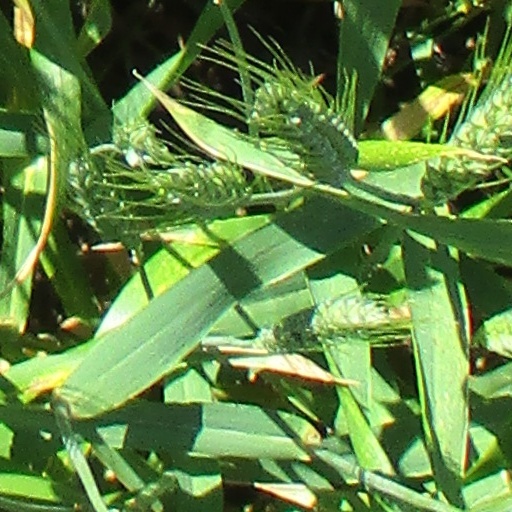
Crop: wheat